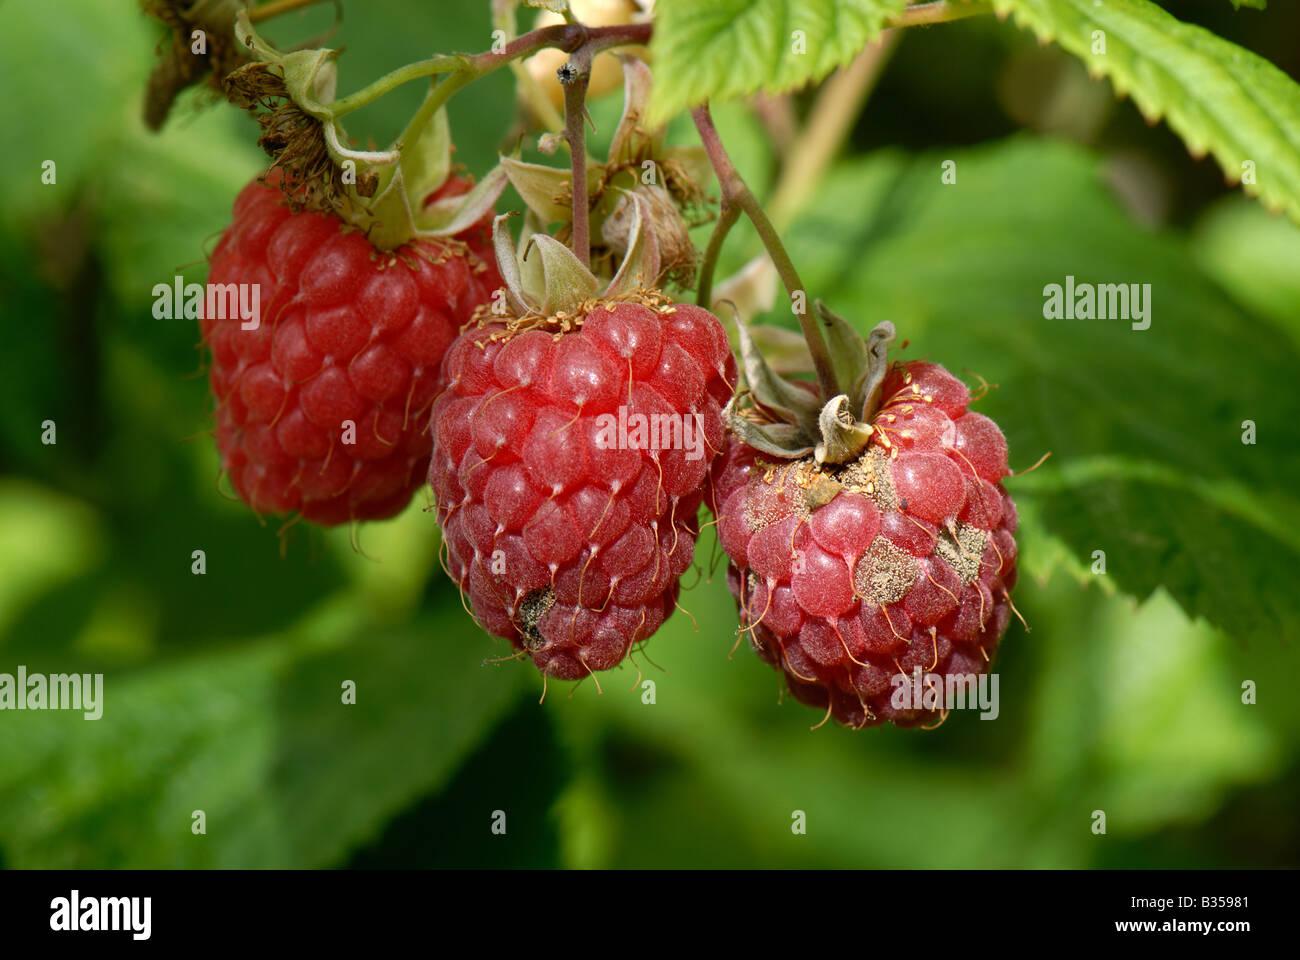
Plant: Raspberry
Disease: raspberry gray mold